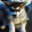
Label: dog